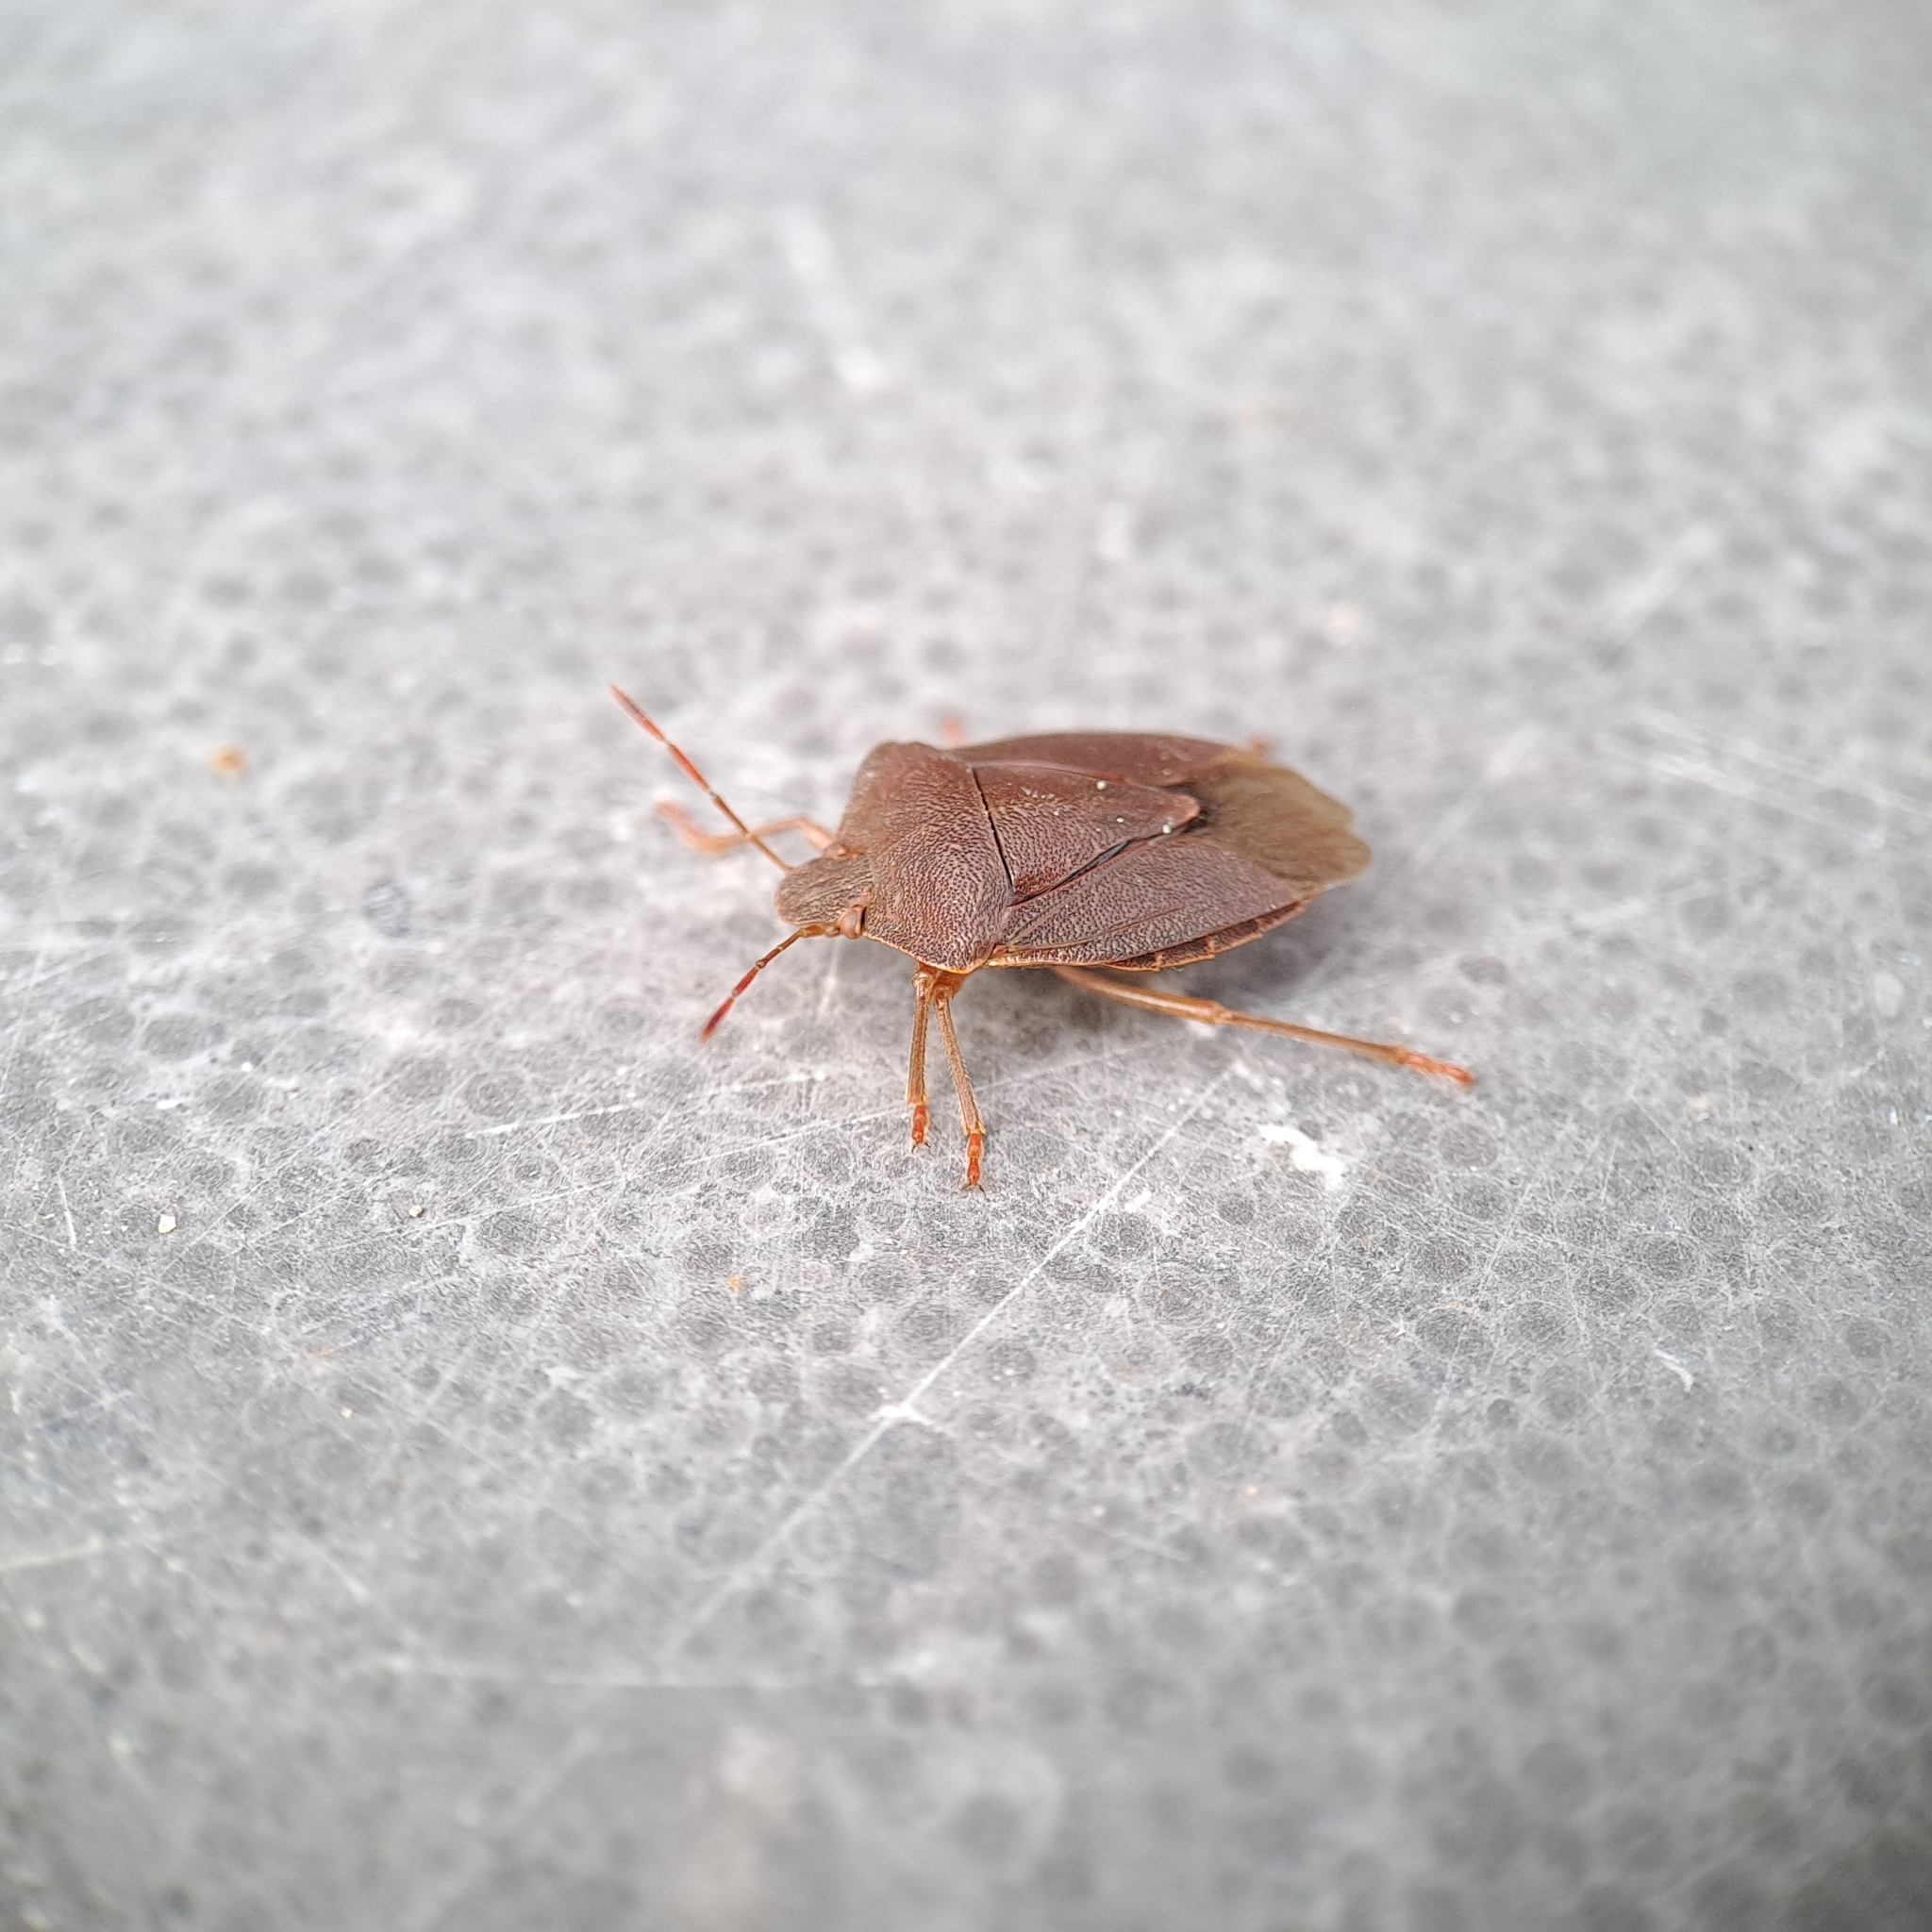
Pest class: stink_bug